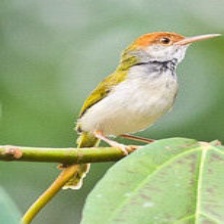
Species: TAILORBIRD
Scientific name: ORTHOTOMUS ATROGULARIS